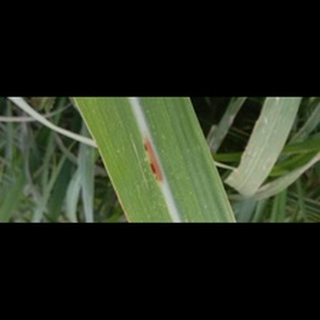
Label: sugarcane_red_rot